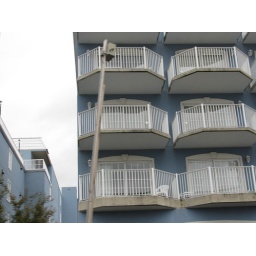
generic hotel no. 247 in OC.  balcony big enough for a cat to sleep on.